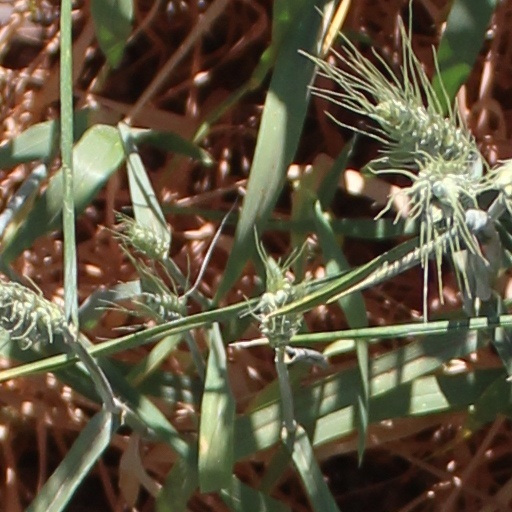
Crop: wheat